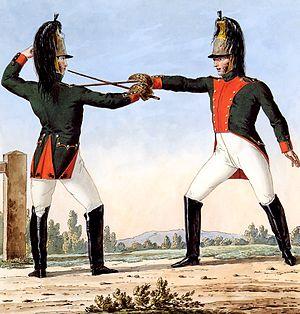
Le régiment de Berry cavalerie est un régiment de cavalerie du Royaume de France, de la République française et du Premier Empire, créé en 1673, devenu le 26e régiment de dragons.